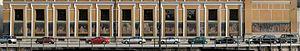
Jørgen Valentin Sonne, né le 24 juin 1801 à Birkerød et mort le 24 septembre 1890 à Copenhague, est un peintre danois.